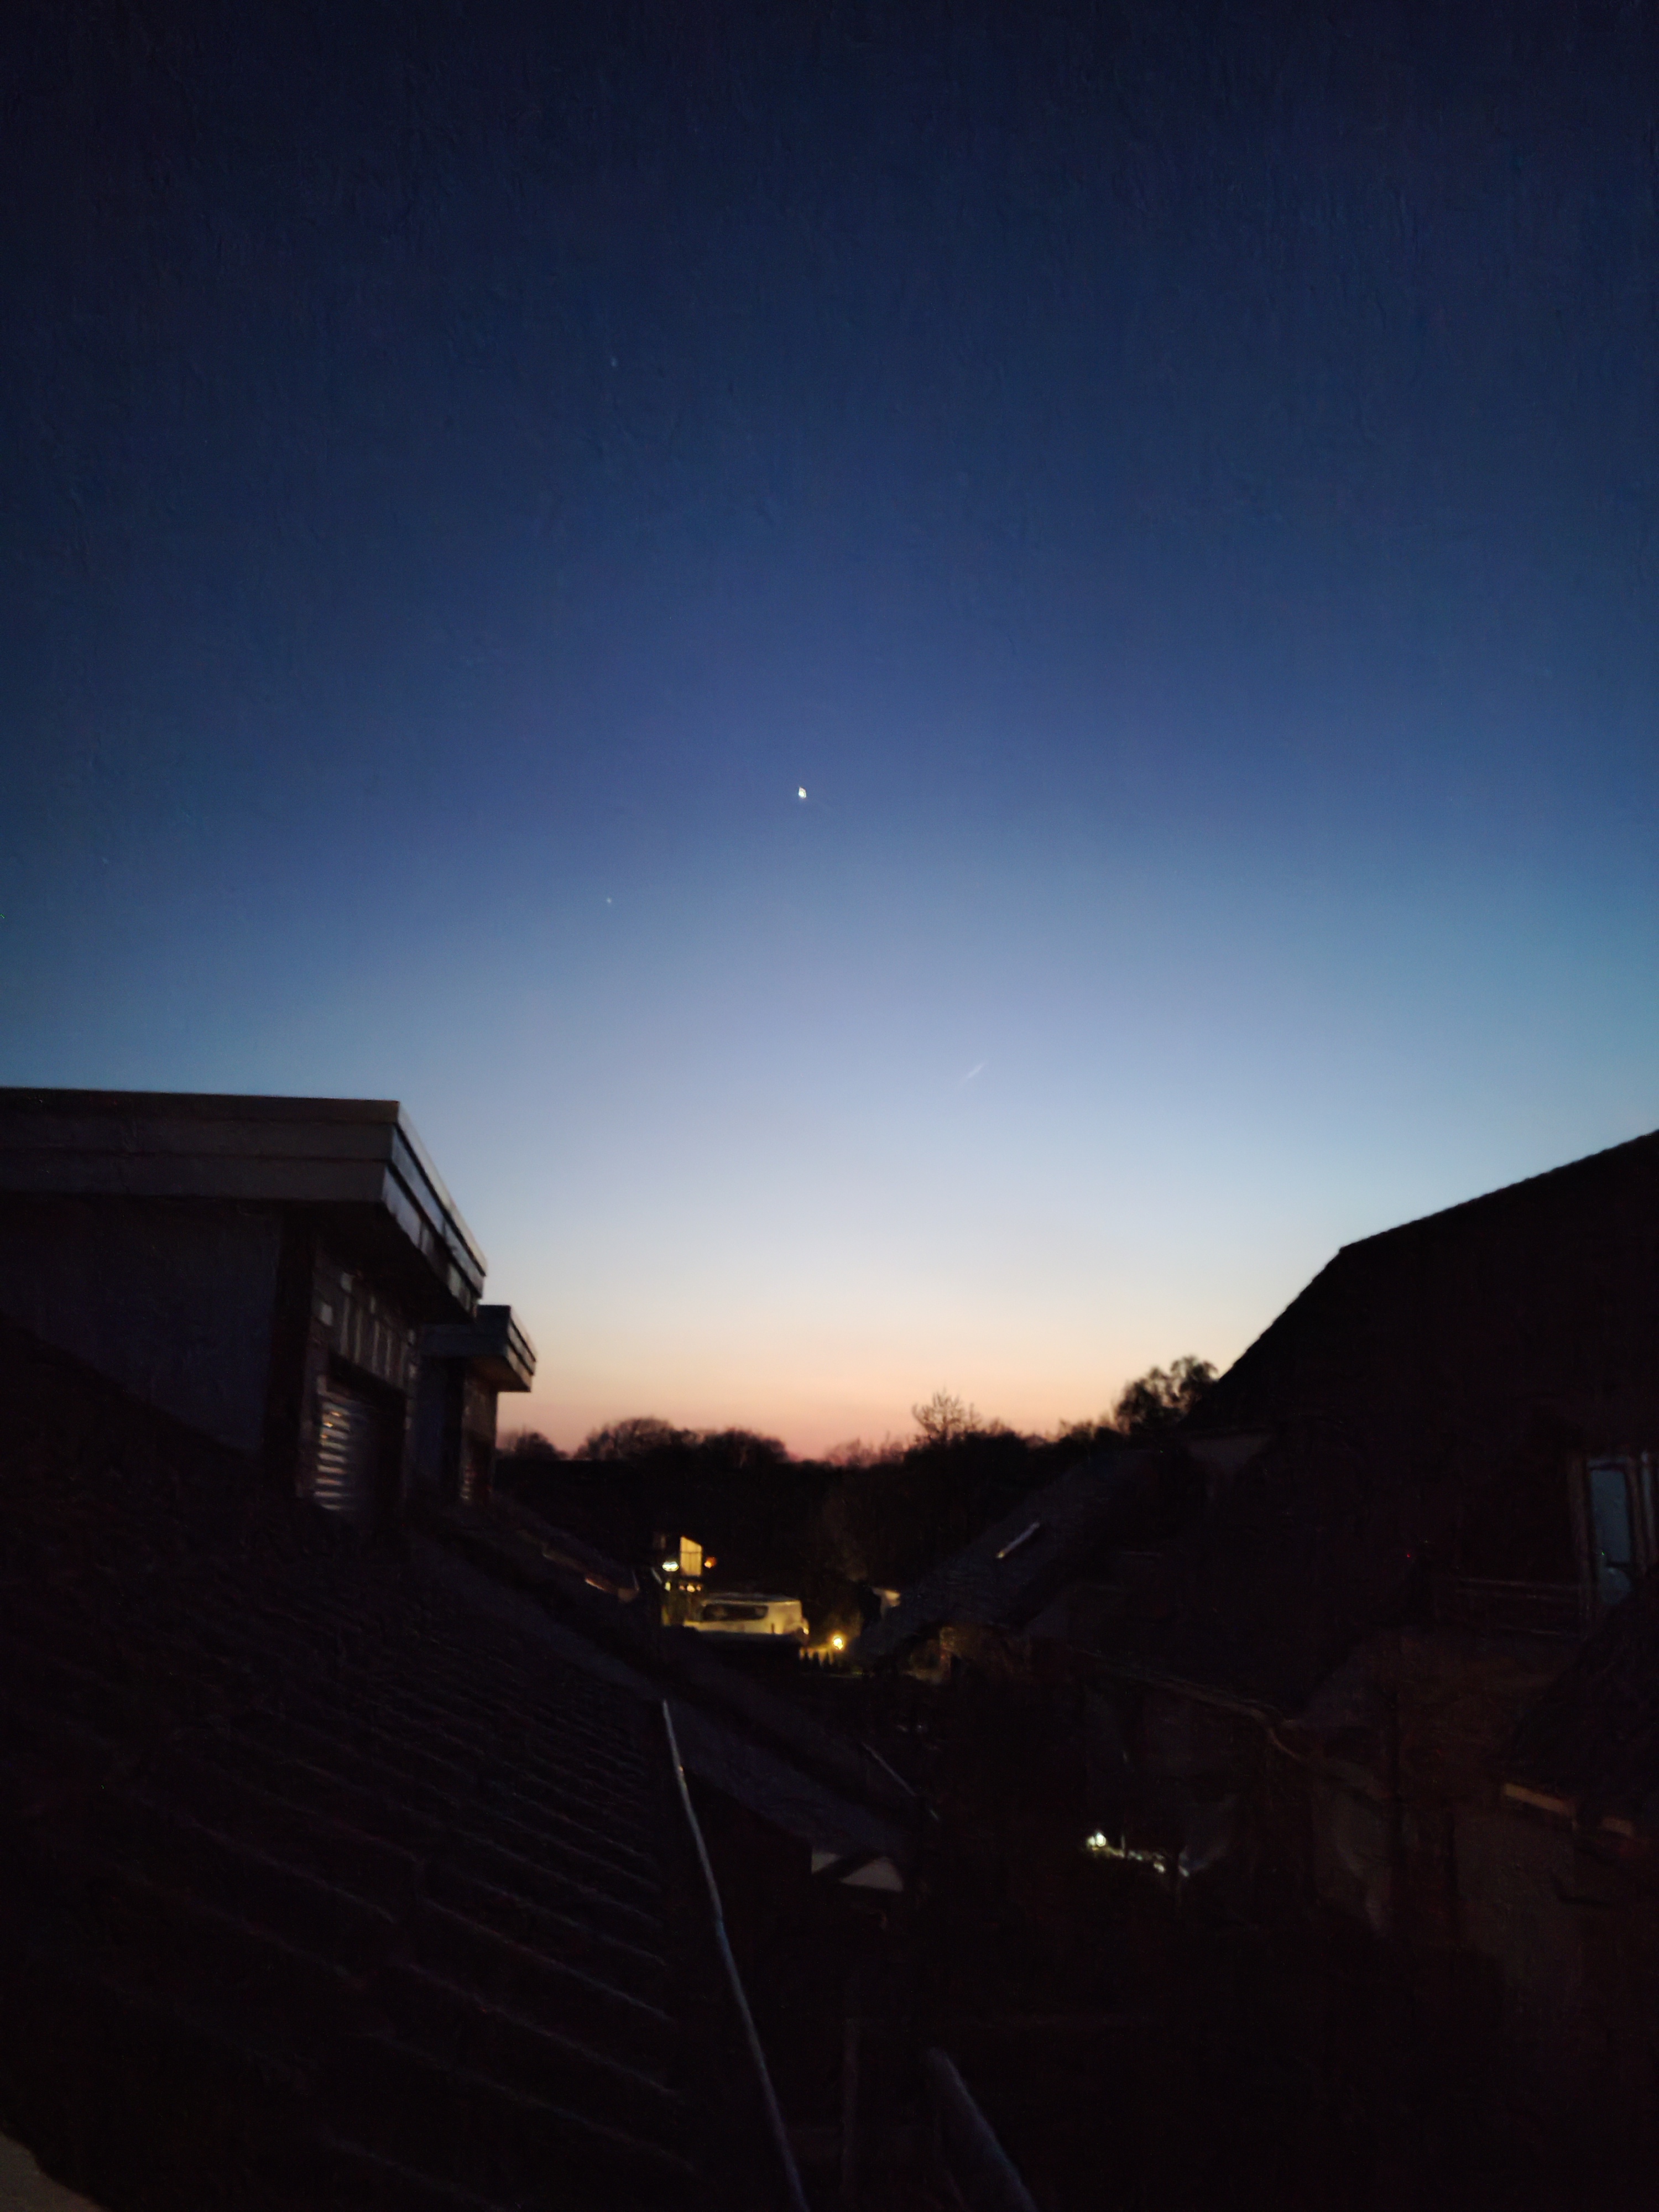
sunset, sky, atmosphere, cloud, window, dusk, afterglow, astronomical object, building, sunrise, horizon, Tints and shades, moon, automotive lighting, tree, landscape, city, midnight, space, darkness, electricity, dawn, asphalt, cumulus, roof, evening, meteorological phenomenon, red sky at morning, sun, night, lens flare, moonlight, backlighting, astronomy, house, road surface, heat, suburb, celestial event, star, ocean, road, automotive exterior